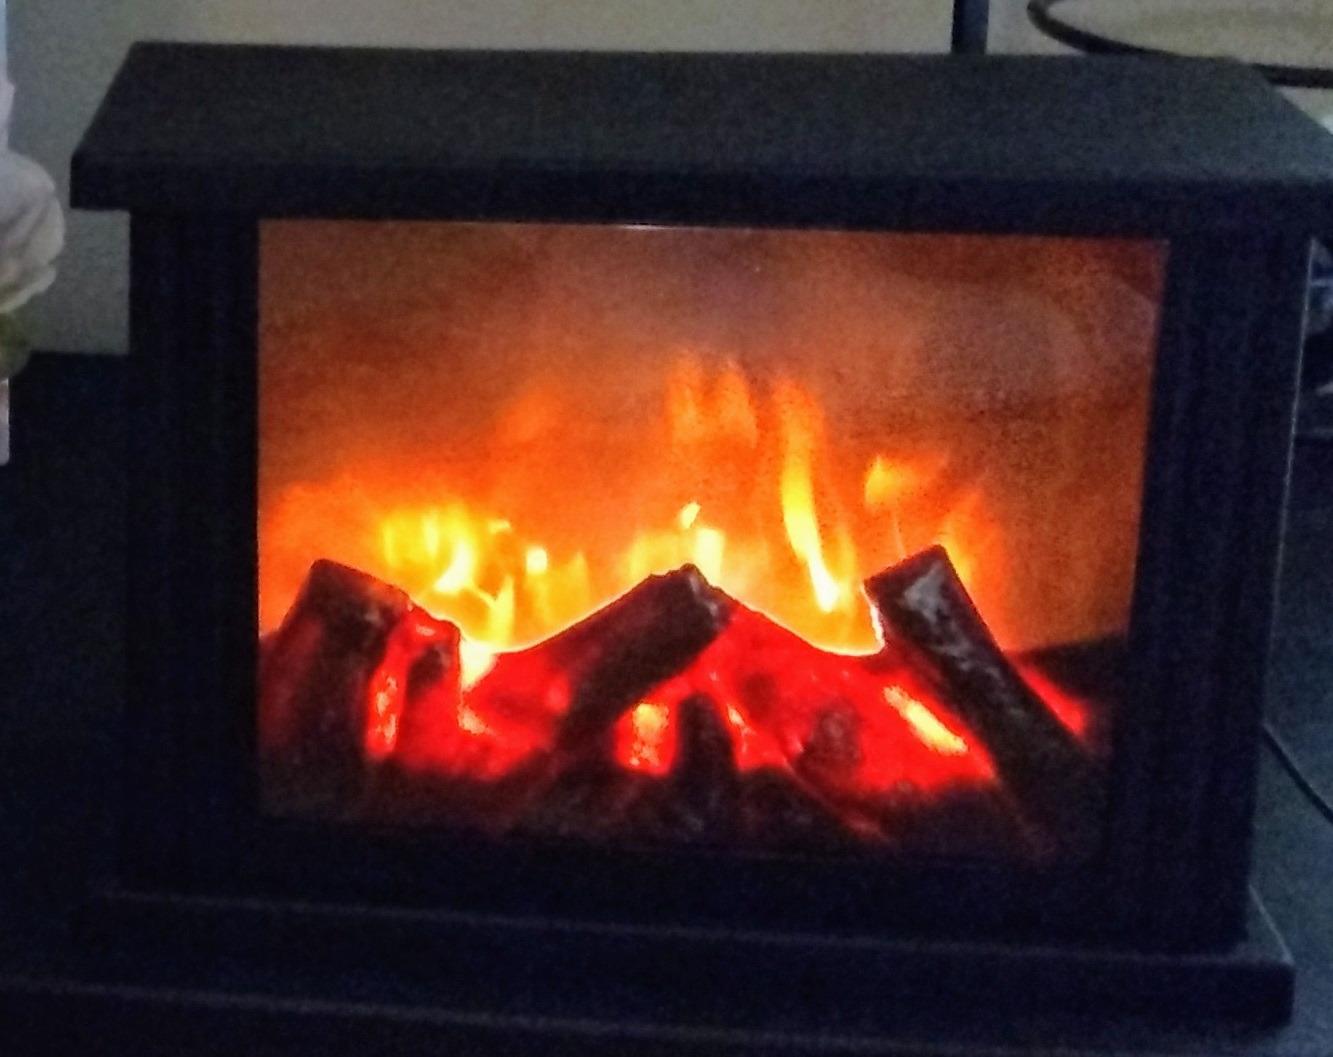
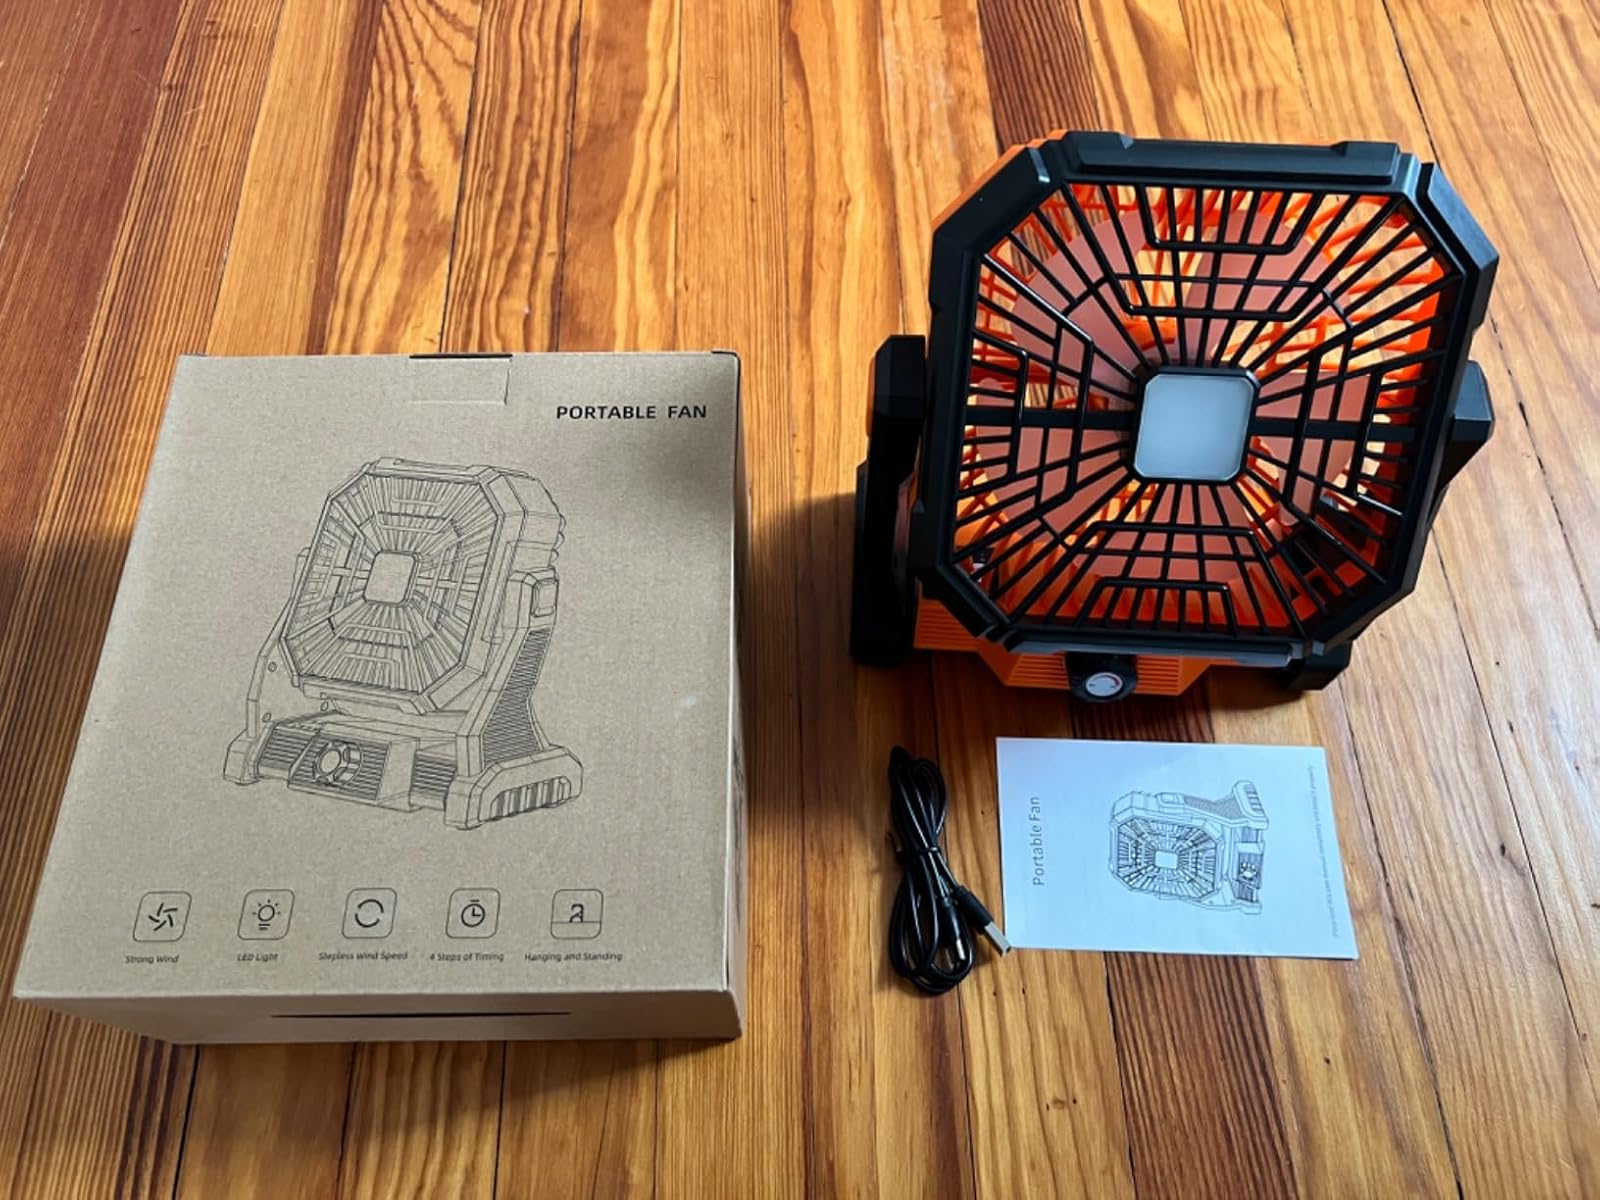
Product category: lantern
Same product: no